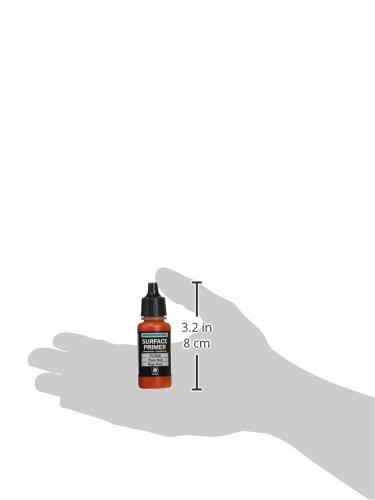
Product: Vallejo Game Air Pure Red Surface Primer Paint
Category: Toys & Games | Hobbies | Hobby Building Tools & Hardware | Paints
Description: Bottle is .57 fluid 17ml.
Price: $6.87